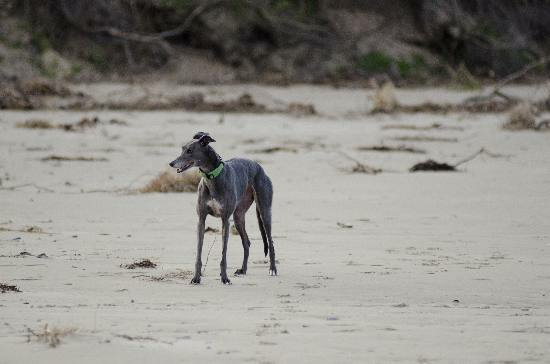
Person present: No